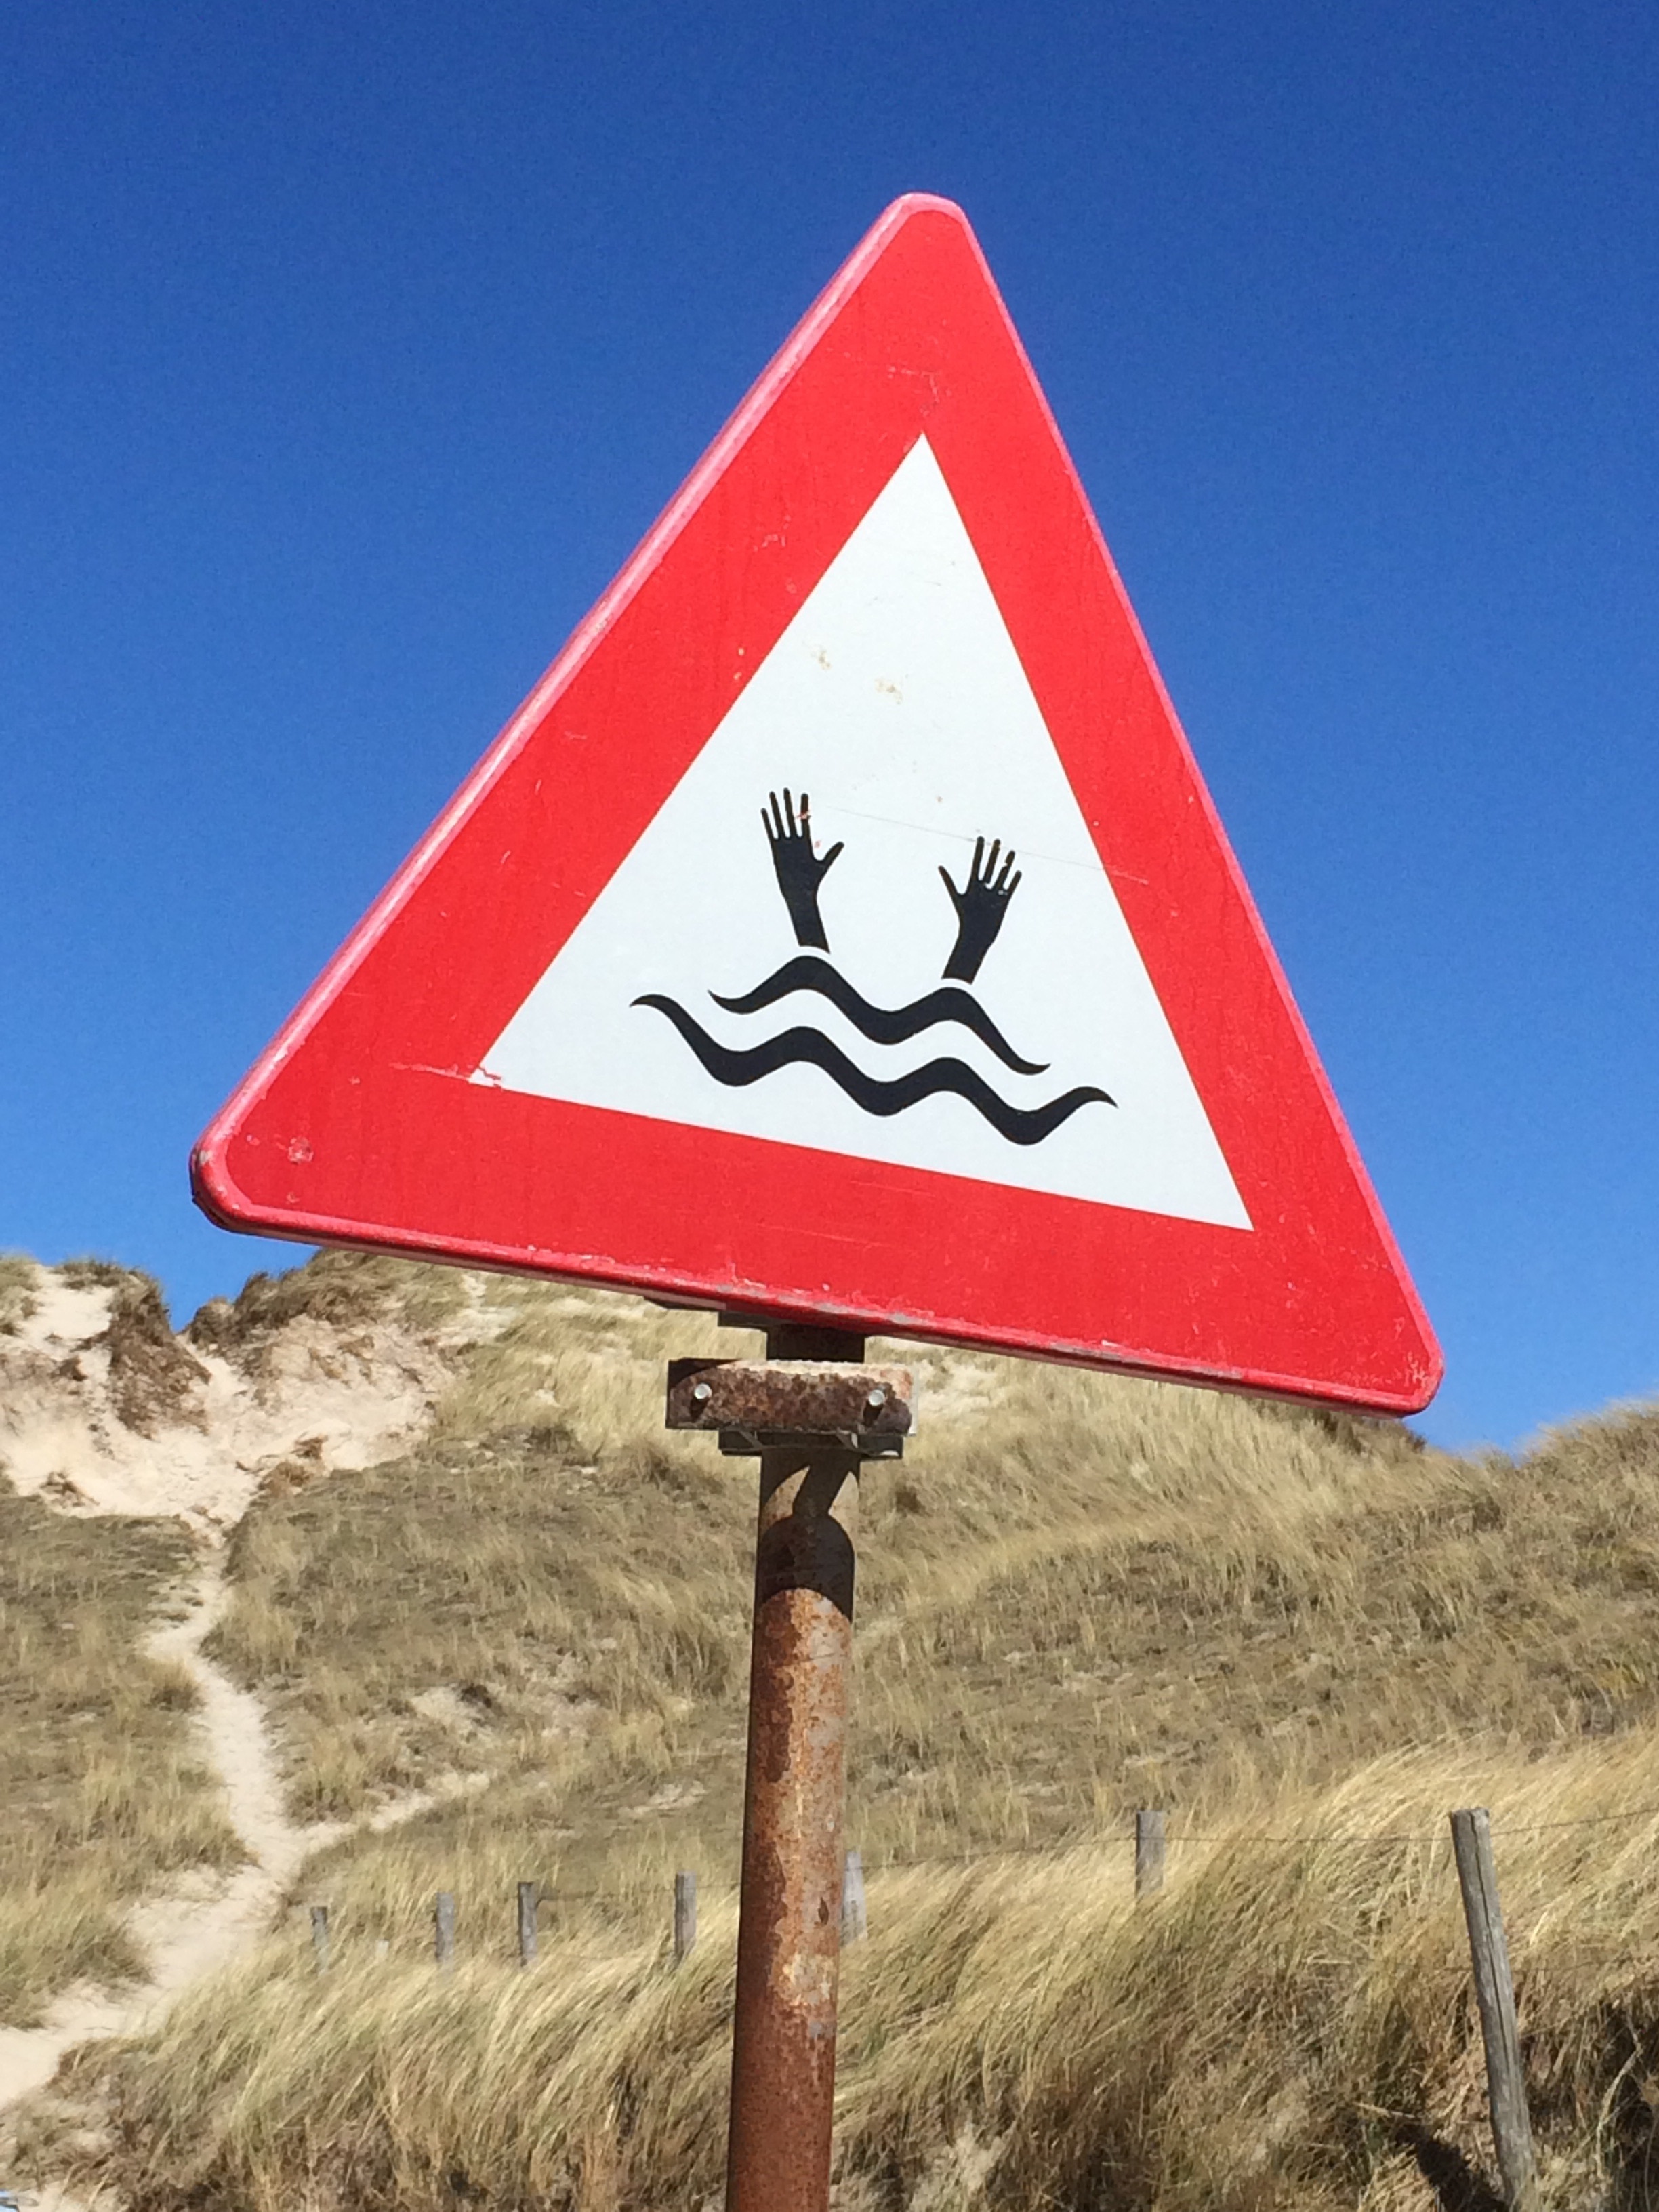
sea, drowning, sign, street sign, signage, hands, setting, traffic sign, go under